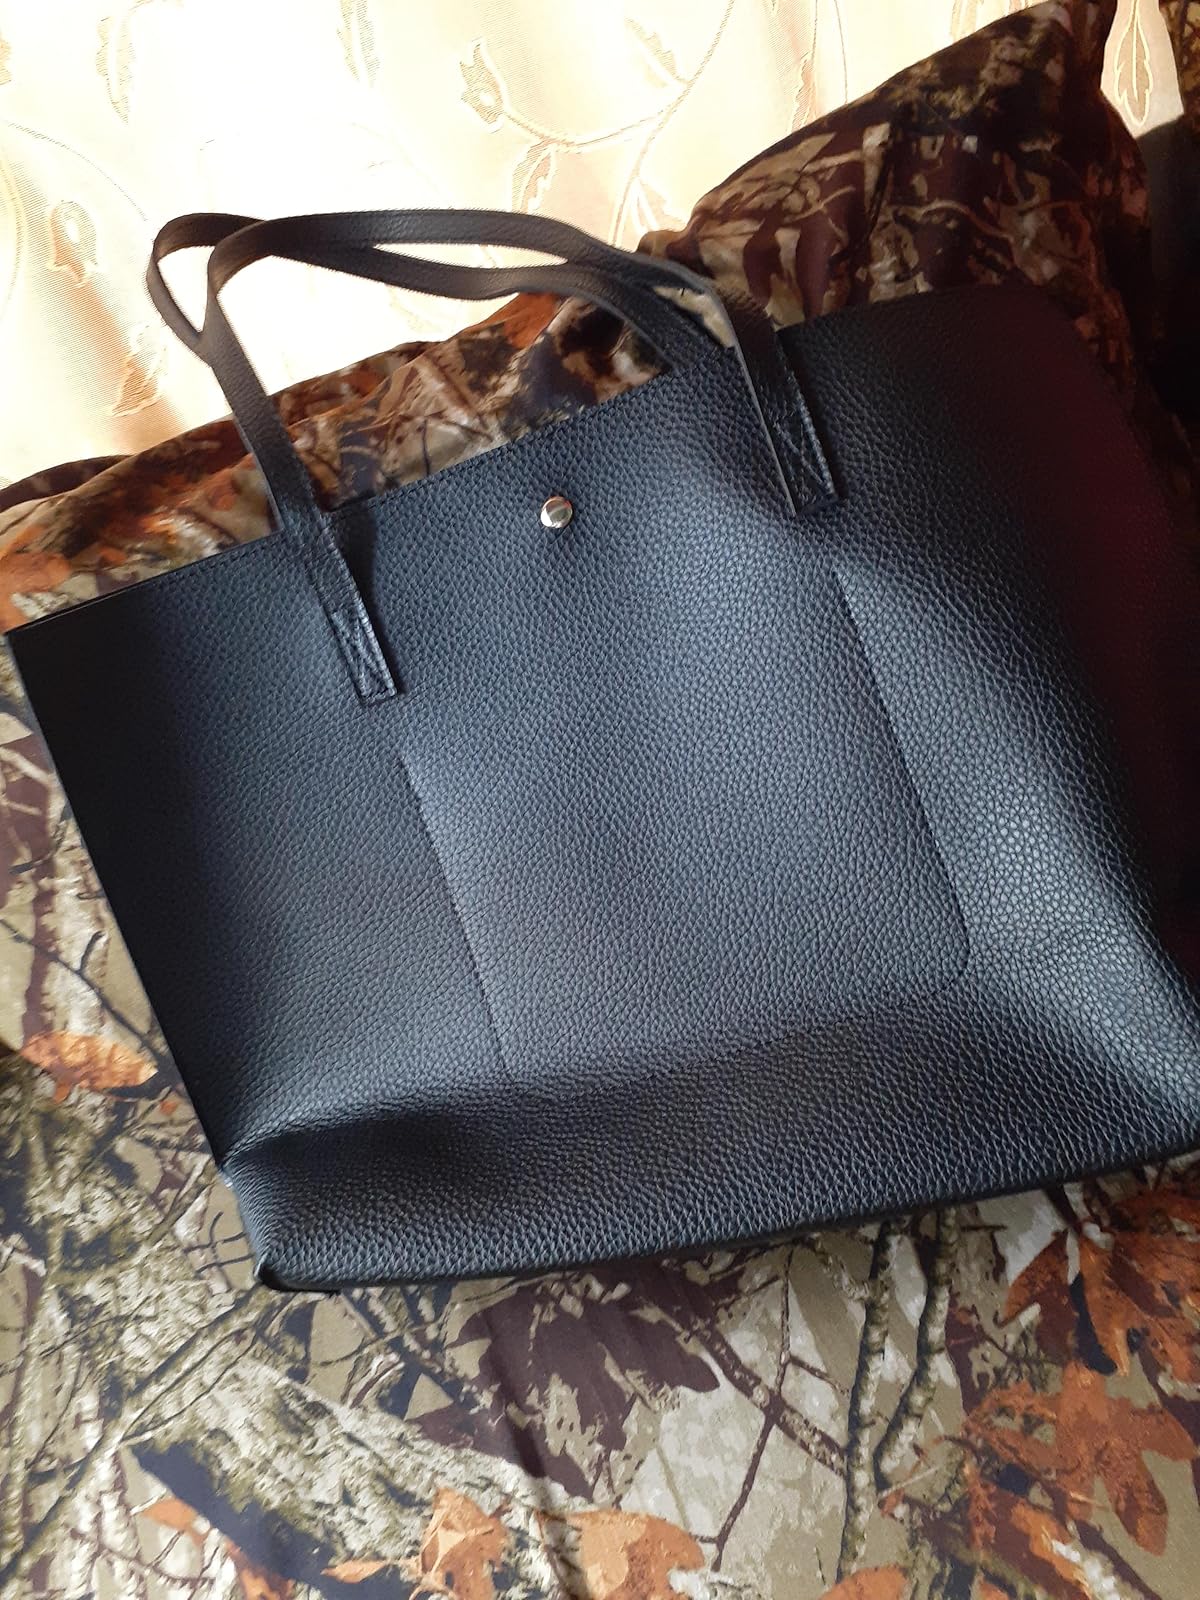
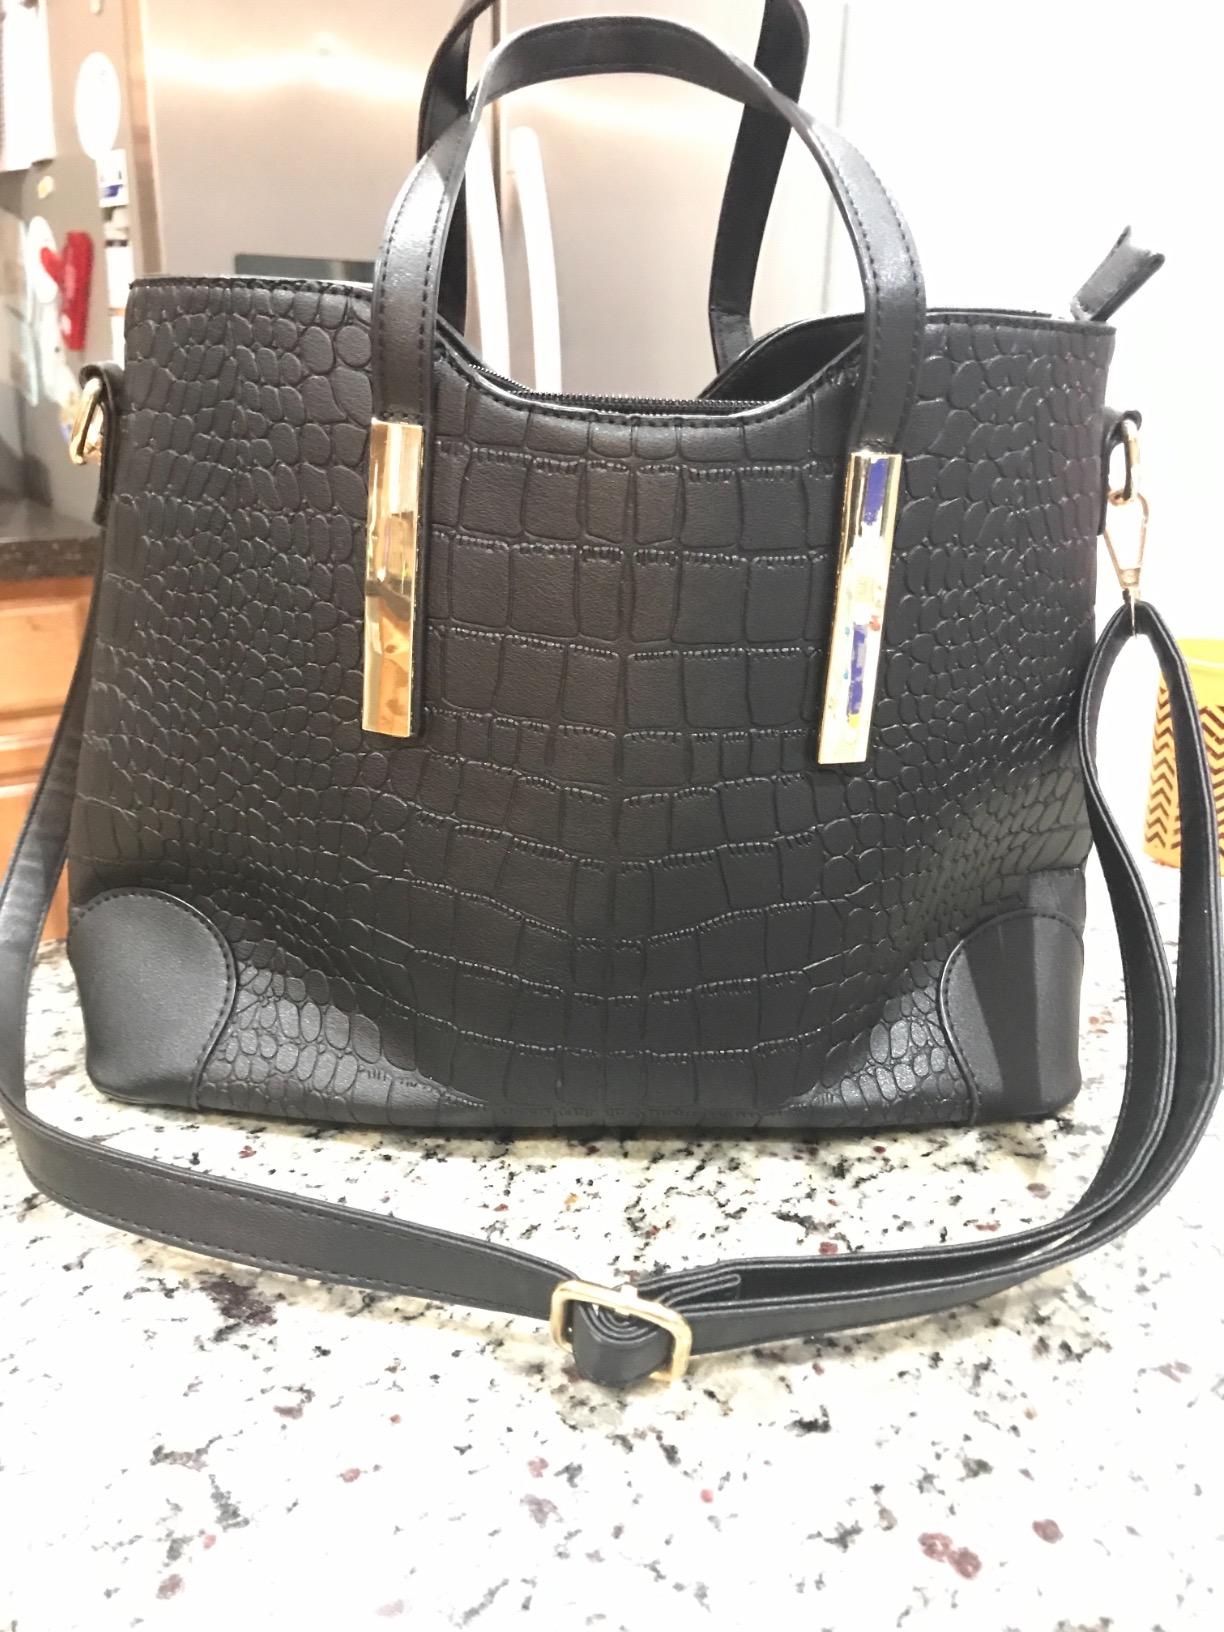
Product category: accessories_handbag
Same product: no